Amityville 4: The Evil Escapes

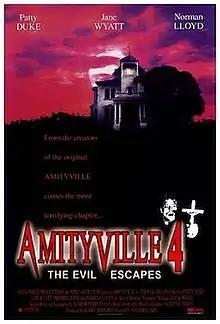
Release poster

Amityville 4: The Evil Escapes (also known on screen as Amityville Horror: The Evil Escapes) is a 1989 American made-for-television supernatural horror film written and directed by Sandor Stern, and starring Patty Duke, Jane Wyatt and Fredric Lehne. The fourth film based on "The Amityville Horror", it premiered on NBC on May 12, 1989. This was the only "Amityville" sequel to be based on a book in the main book series. A film adaptation for "" was to air on NBC but the film was never made.